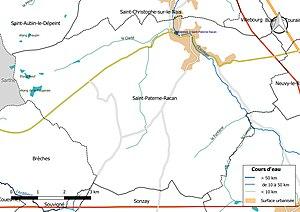
Carte du réseau hydrographique de la commune de fr:Saint-Paterne-Racan (France).
Saint-Paterne-Racan est une commune française située dans le département d'Indre-et-Loire en région Centre-Val de Loire.